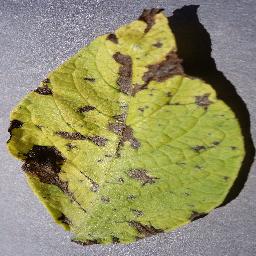
Label: Potato___Early_blight